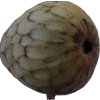
Label: cherimoya